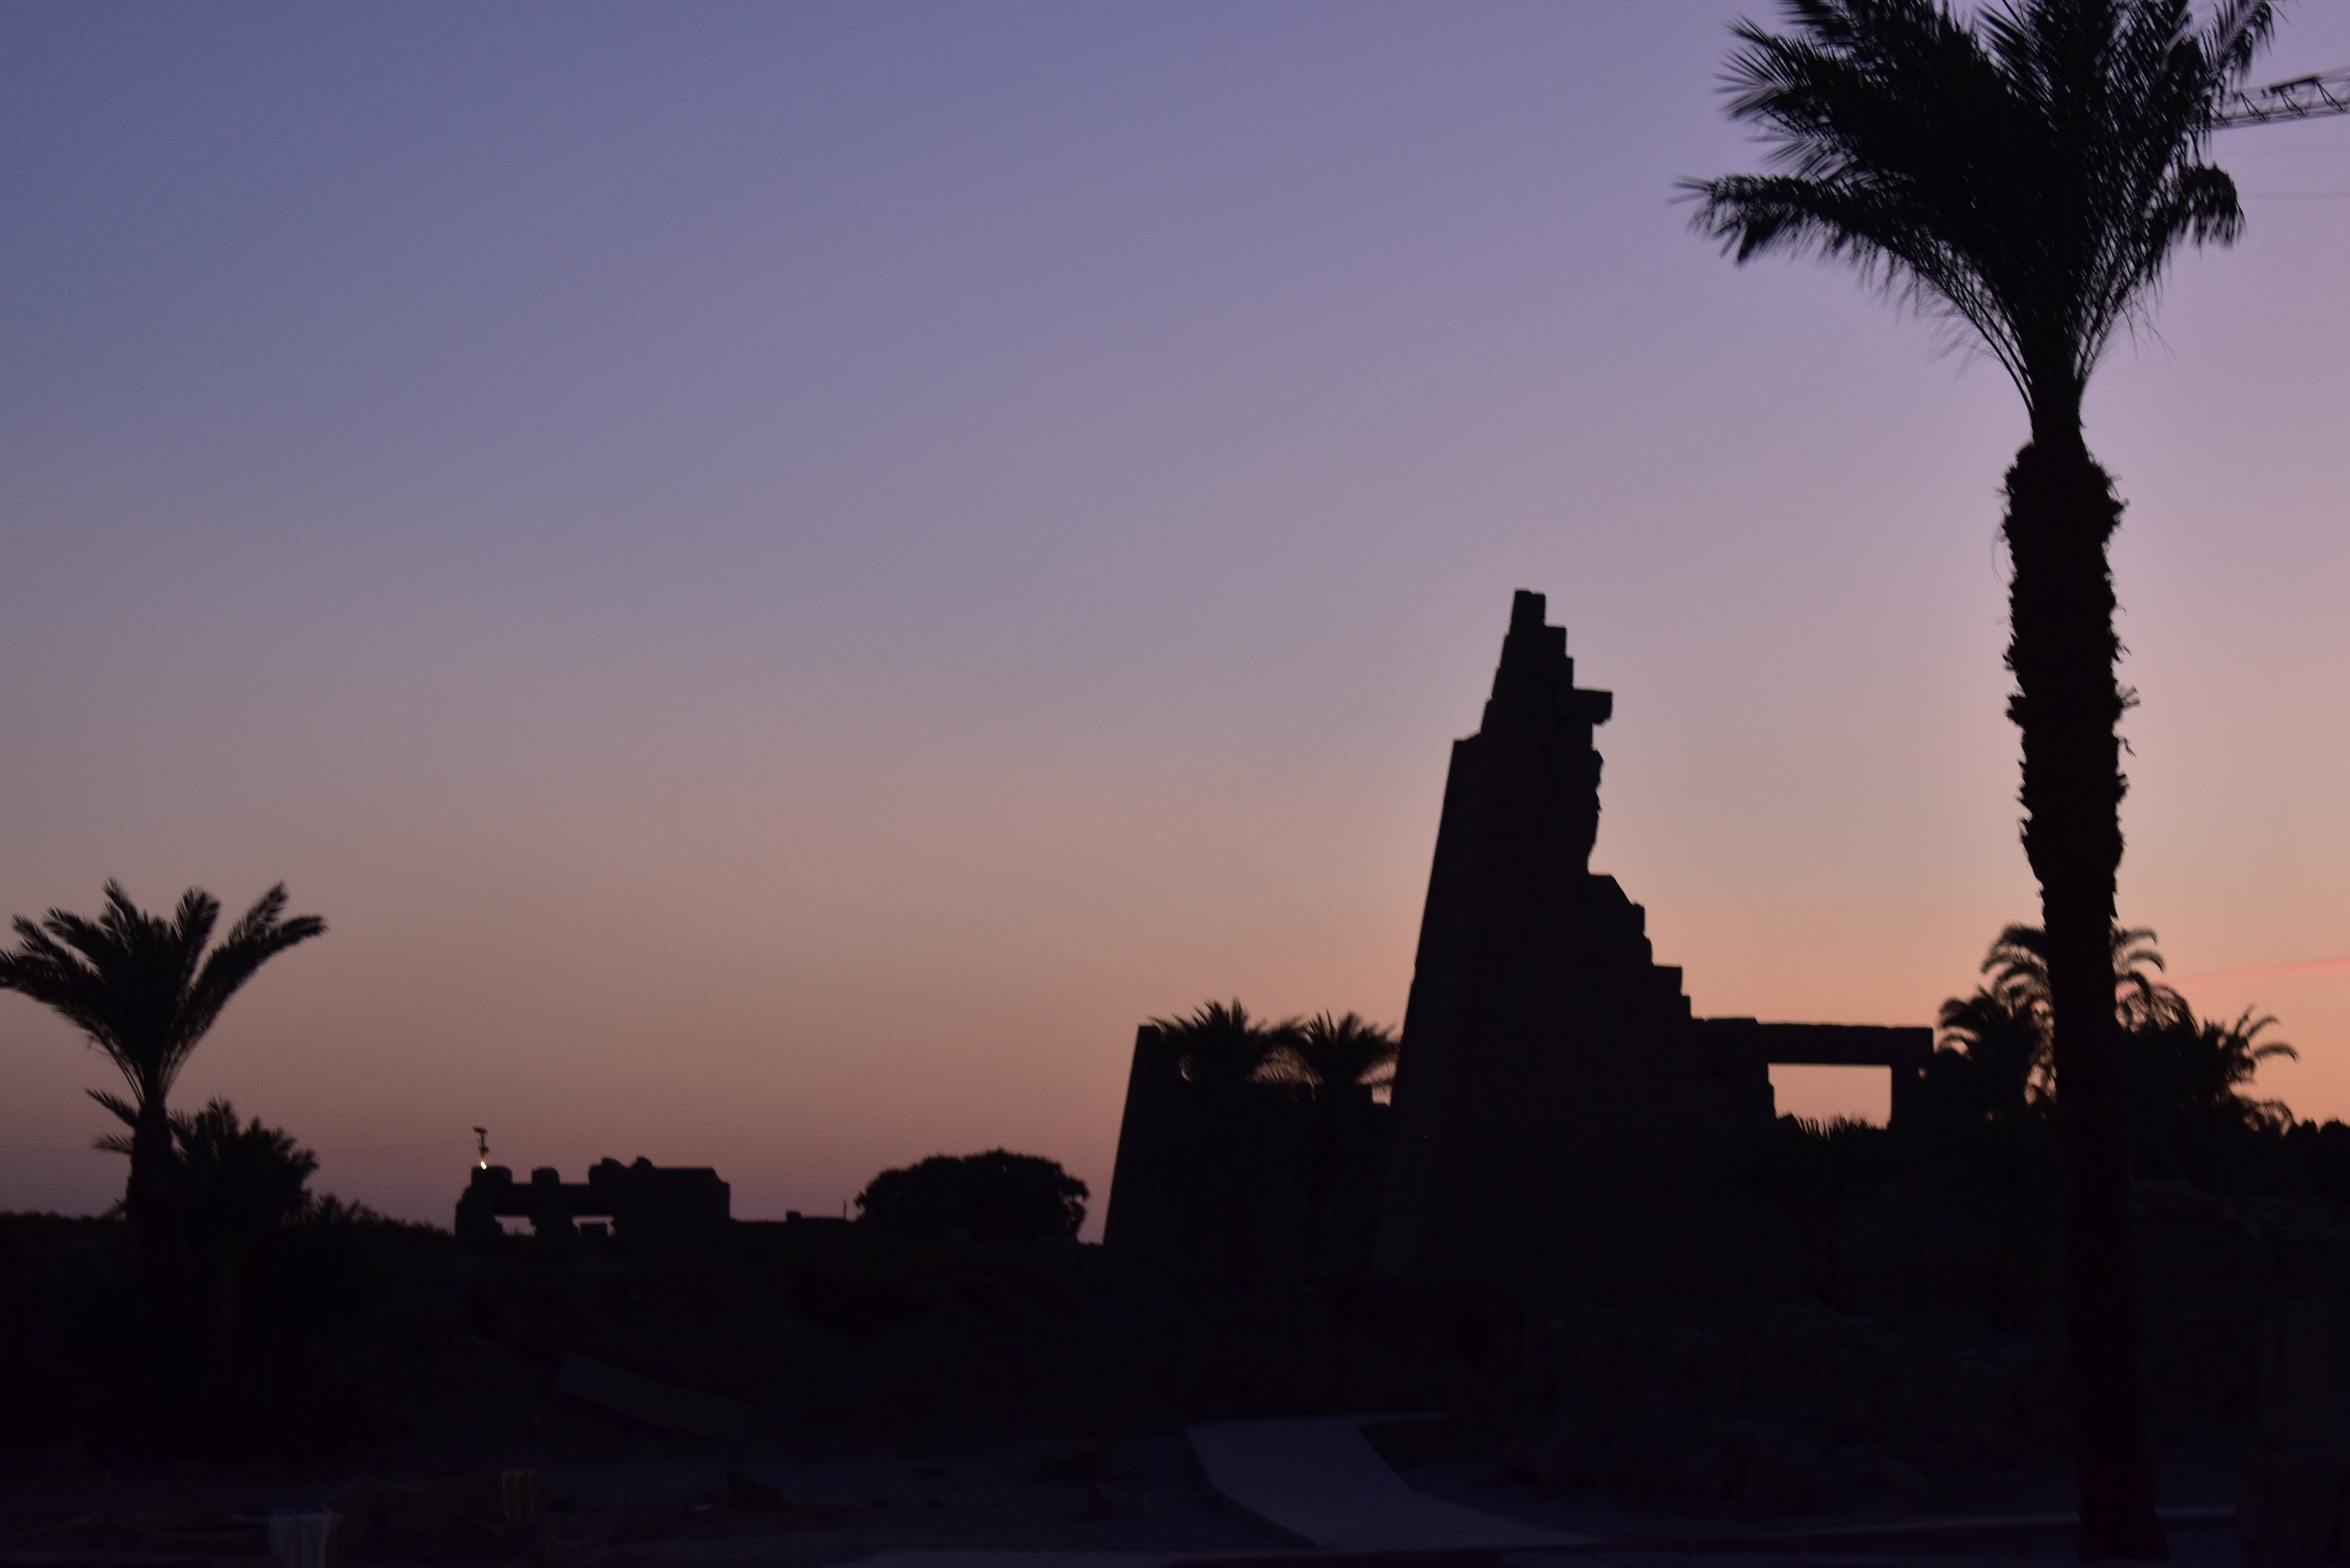
sunset, desert, tree, sky, palm tree, dusk, landmark, arecales, evening, morning, woody plant, silhouette, cloud, plant, landscape, sunrise, horizon, dawn, vacation, night, tourism, city, world